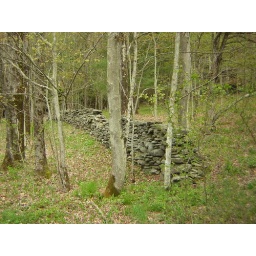
This stone wall or foundation is probably what is left of a farm that was abandoned in the 1830s